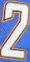
Number: 2